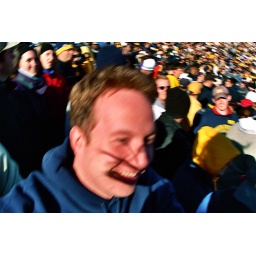
Shot by a flying girl at the big house at michigan